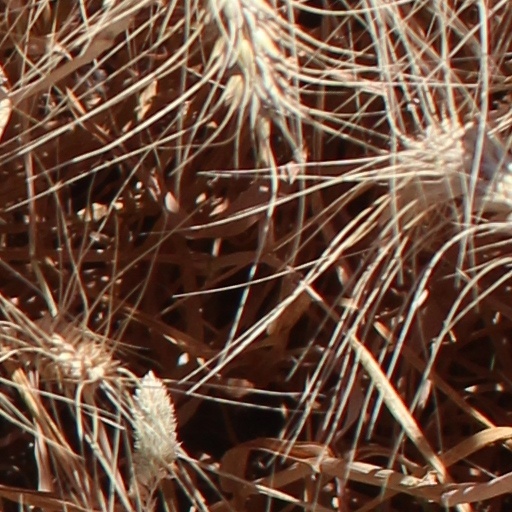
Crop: wheat